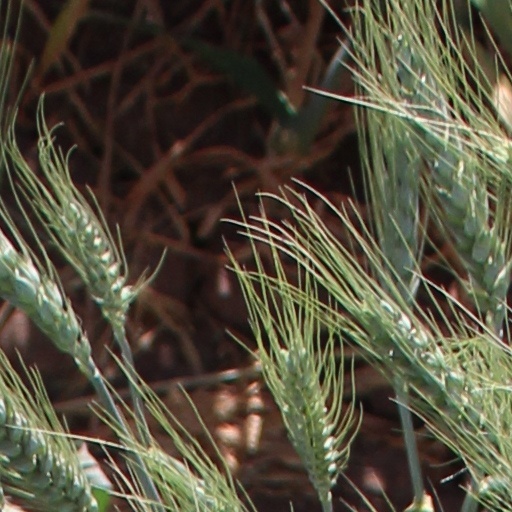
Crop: wheat